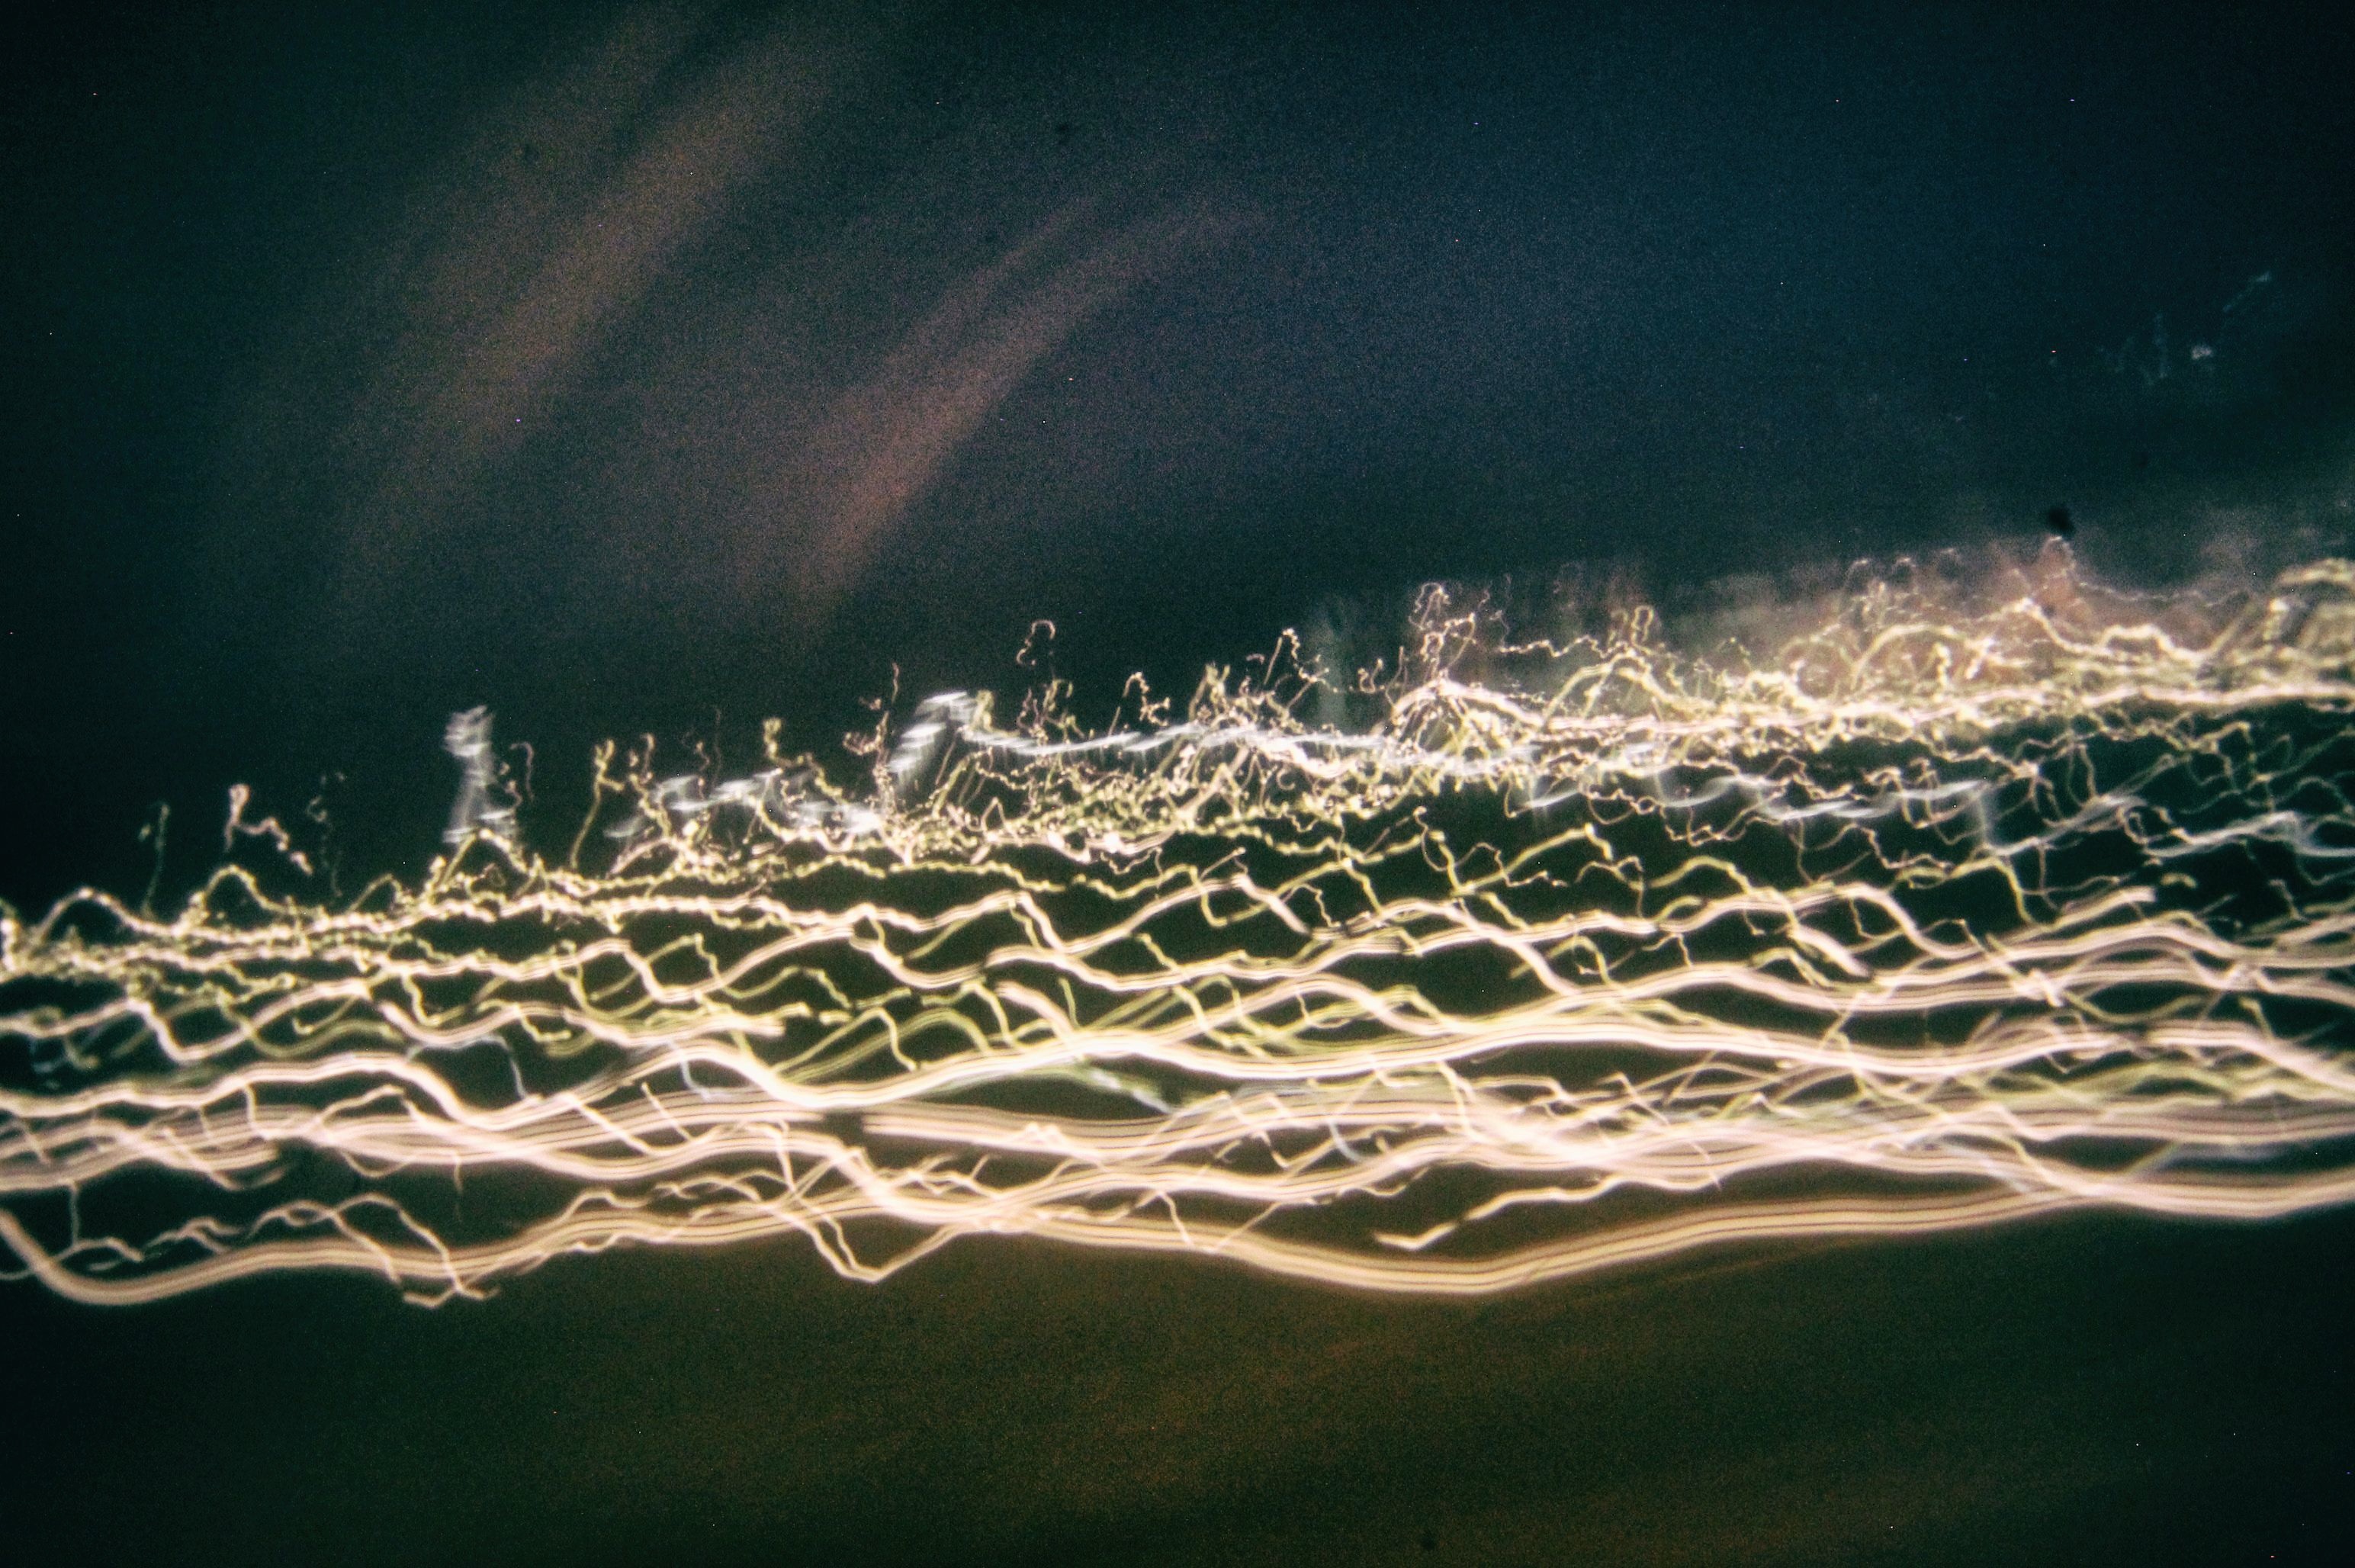
sea, water, nature, light, cloud, sky, night, sunlight, wave, reflection, darkness, macro photography, atmosphere of earth